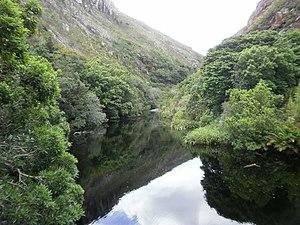
La forêt afrotempérée du sud est une sorte de forêt indigène sud-africaine haute, ombragée et multicouche. C'est le principal type de forêt dans la partie sud-ouest de l'Afrique du Sud, s'étendant naturellement de la péninsule du Cap à l'ouest, jusqu'à Port Elizabeth à l'est. Dans cette aire de répartition, il se produit généralement dans de petites poches forestières, entourées de fynbos.